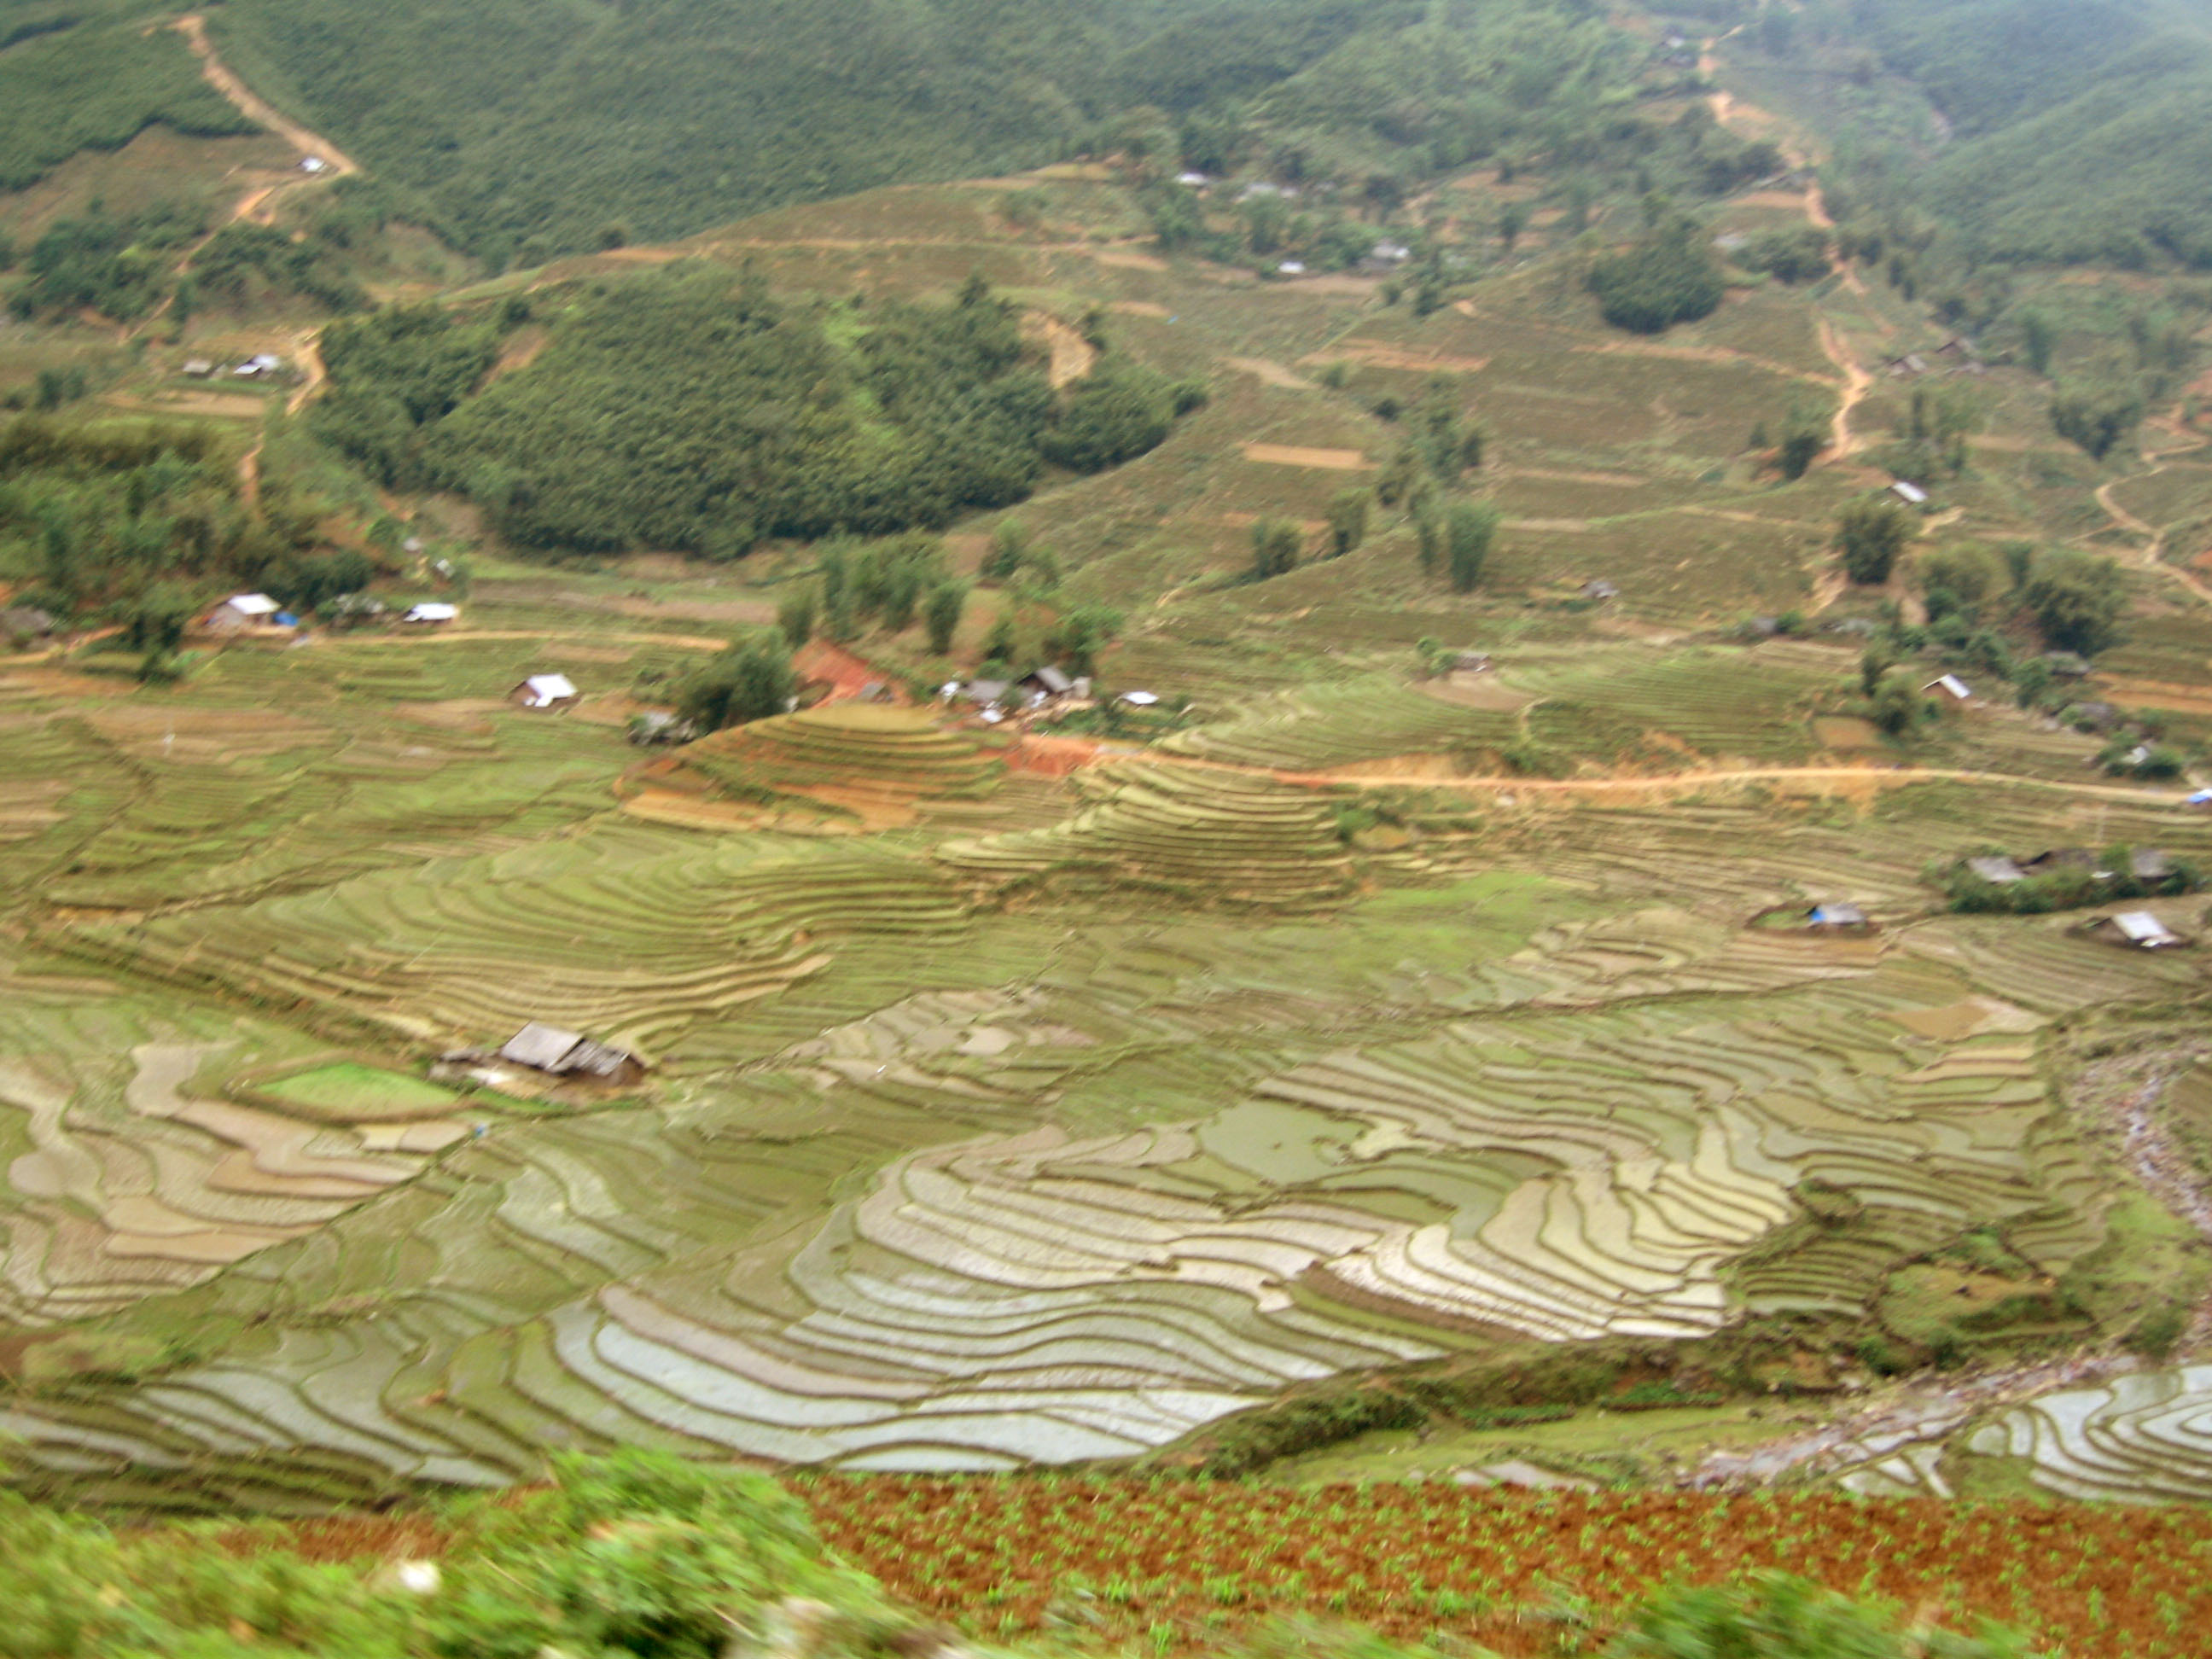
user: text: Ruộng bậc thang trong hình có màu sắc chủ đạo là gì?
assistant: text: Màu xanh lá cây.

user: text: Có khoảng bao nhiêu ngôi nhà nhỏ có mái trong toàn bộ bức ảnh?
assistant: text: Khoảng 12 ngôi nhà.

user: text: Cảnh quan chính trong bức ảnh này là gì?
assistant: text: Ruộng bậc thang trên đồi núi ở Sapa

user: text: Kiểu ruộng bậc thang như trong ảnh thường là nơi canh tác loại cây trồng nào và điển hình ở vùng nào của Việt Nam?
assistant: text: Đây là ruộng lúa nước, phổ biến ở các vùng núi phía Bắc Việt Nam như Sapa hoặc Mù Cang Chải.

user: text: Các thửa ruộng bậc thang ở tiền cảnh bức ảnh được xây dựng như thế nào để giữ nước và mục đích chính của việc này là gì?
assistant: text: Chúng được xây dựng theo các đường đồng mức trên sườn đồi với các bờ đất cao tạo thành các "bậc" phẳng để giữ nước. Mục đích chính là để canh tác lúa nước hiệu quả trên địa hình dốc, đồng thời chống xói mòn đất.